Charles Herby

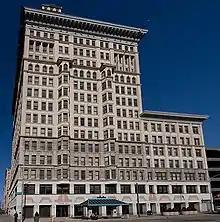
Centre City Building in Dayton, Ohio

The 14-floor southern section of the building is framed in steel, and when it was completed in 1904 it was the United Brethren Building. Liberty Tower (then known as the Mutual Home Savings Association Building) was the first area building to surpass it in height.